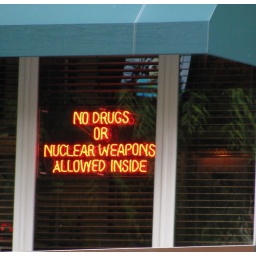
the sign in window of hard rock cafe nashville tn